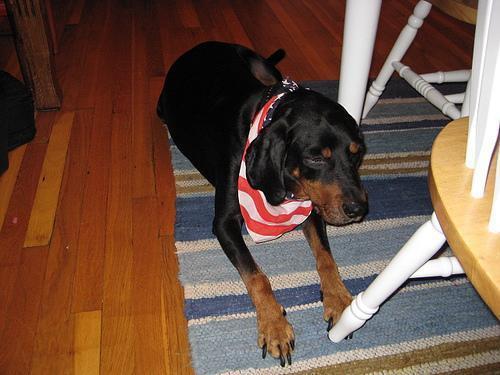
black-and-tan_coonhound